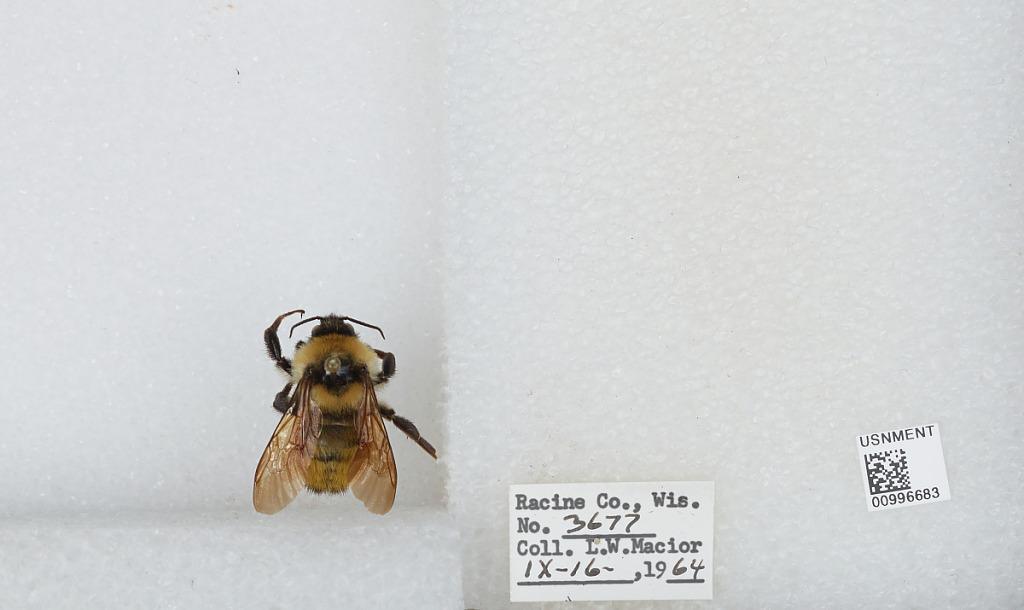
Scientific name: Bombus (Fervidobombus) fervidus fervidus (Fabricius)
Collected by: L. Macior
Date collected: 1964-9-16
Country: United States
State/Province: Wisconsin
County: Racine
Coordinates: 42.78, -87.76